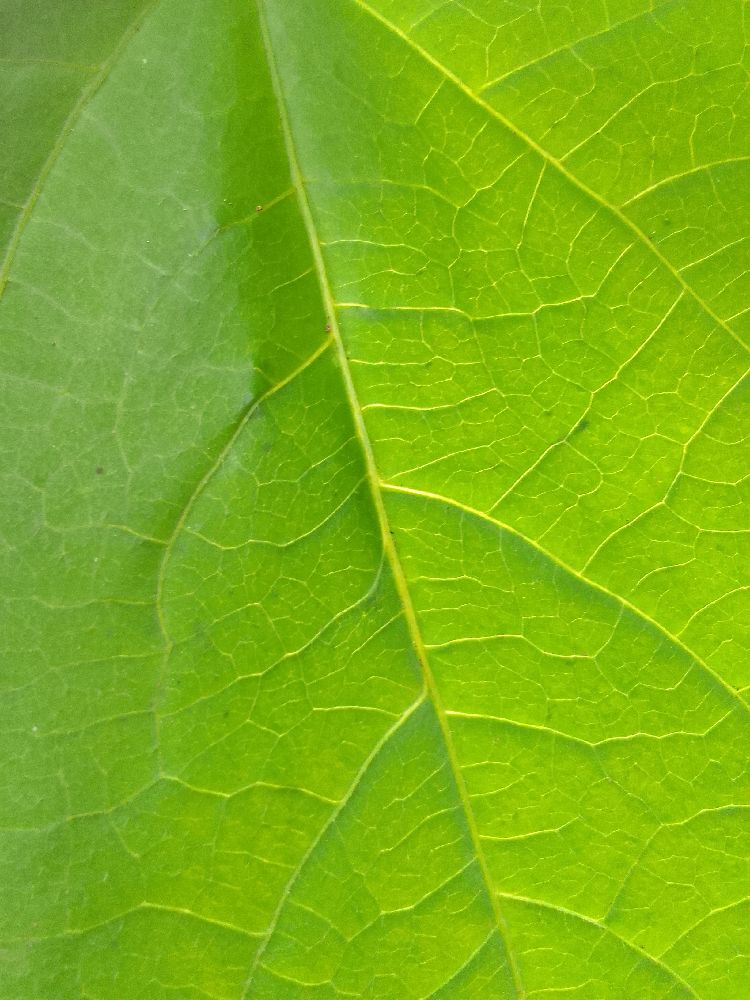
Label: healthy